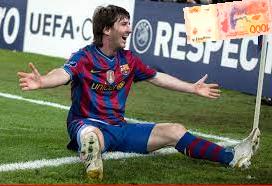
Denominación: 1000